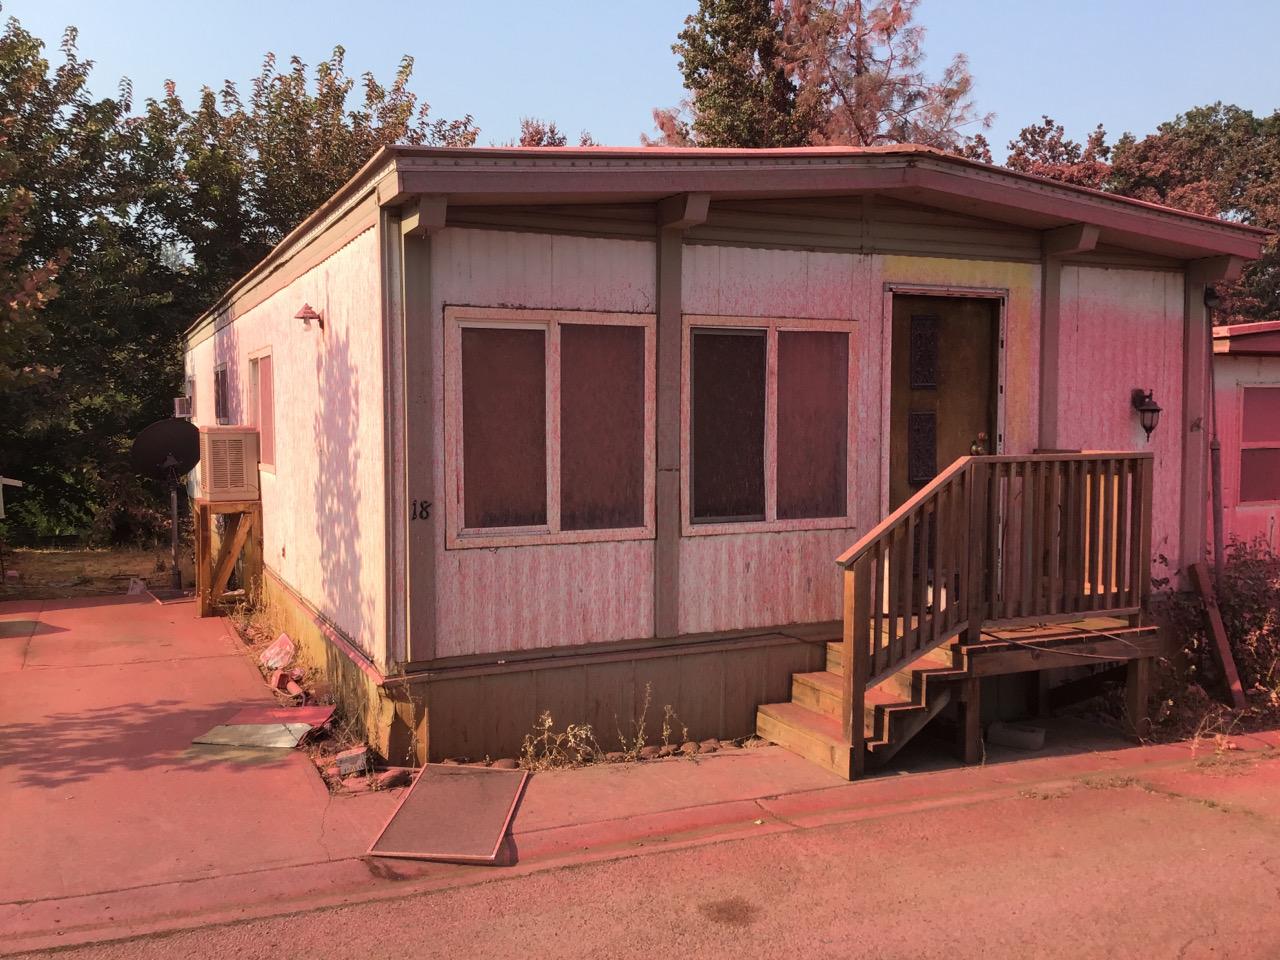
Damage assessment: no_damage